Nigamananda Saraswati

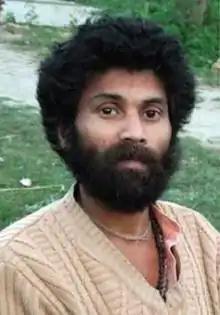

Nigamanand Saraswati or Swami Nigamananda (2 August 1976 – 13 June 2011), often referred to as Ganga Putra Nigamananda, was a Hindu monk, who went on a hunger strike on 19 February 2011 to save the river Ganges from pollution caused by illegal mining in the river bed. He was born in Ladari, Darbhanga and died on 13 June, the 115th day of his fast.